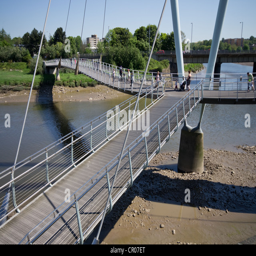
millennium pedestrian and a city over river with the bridge beyond in the back